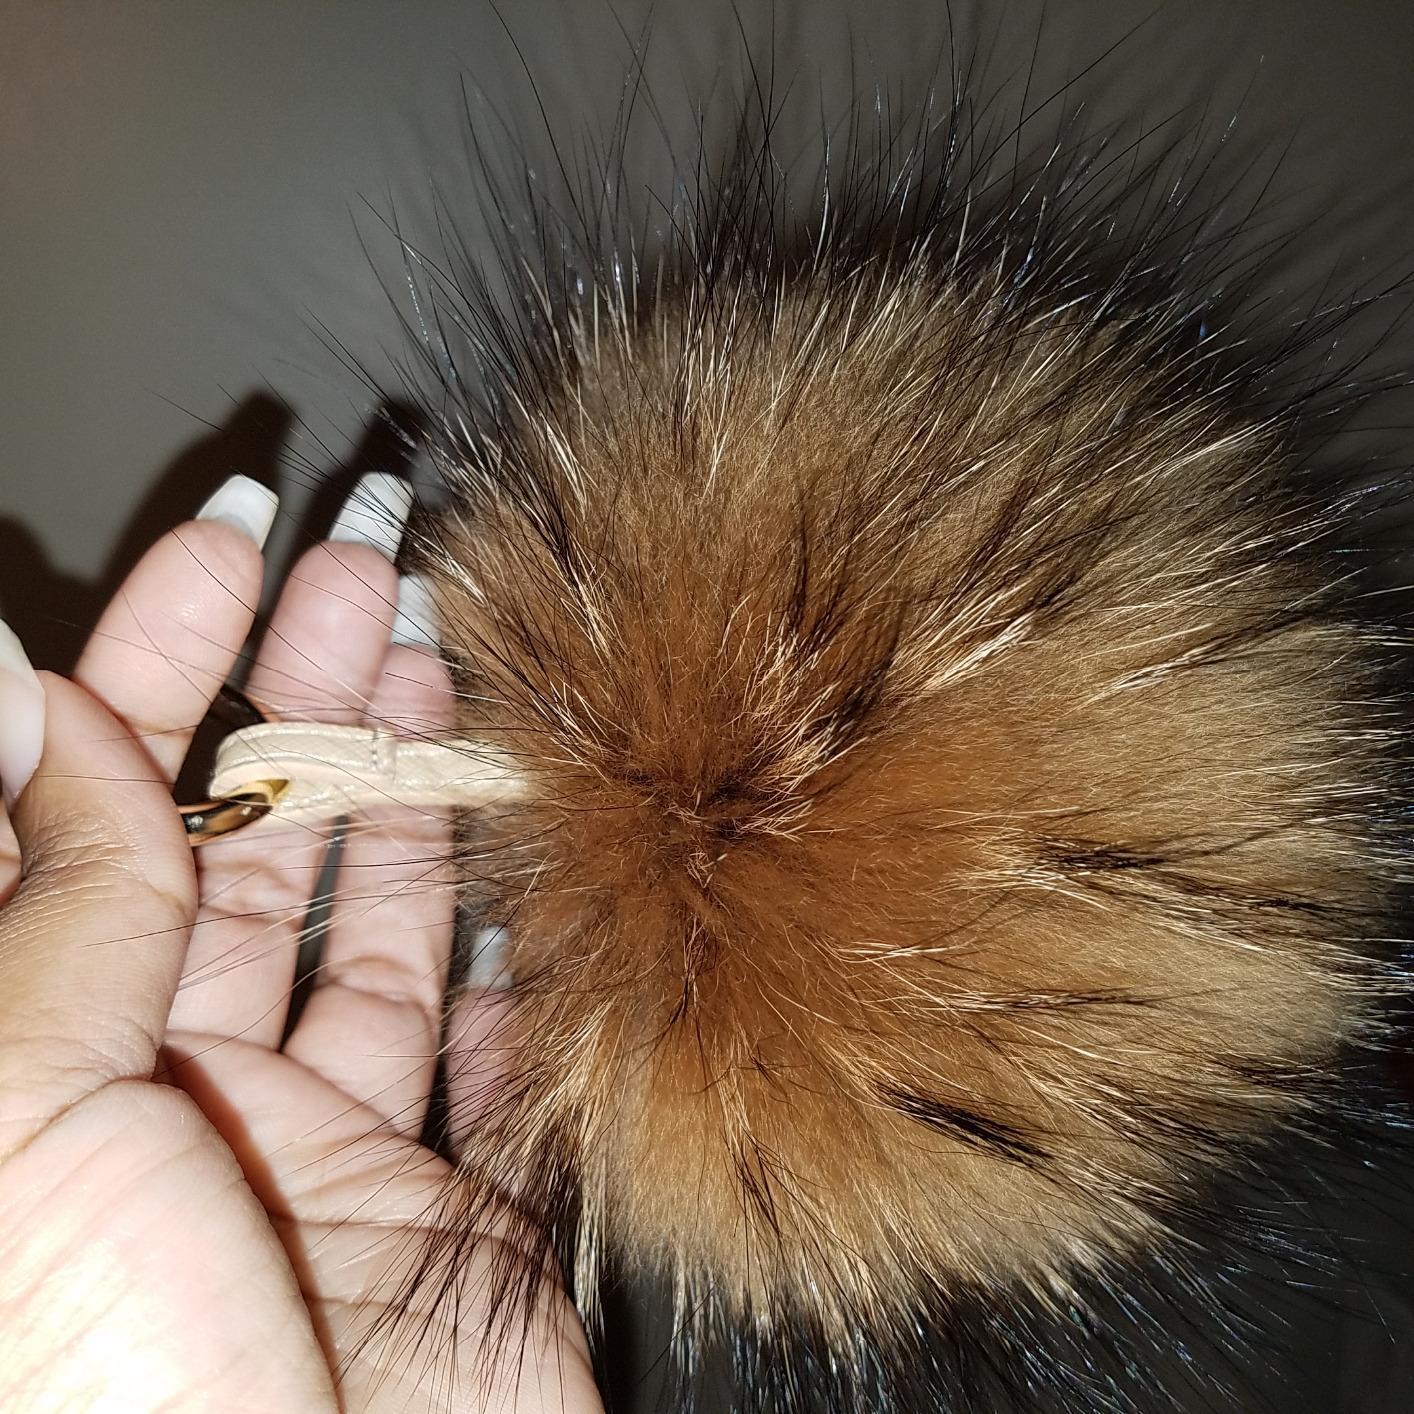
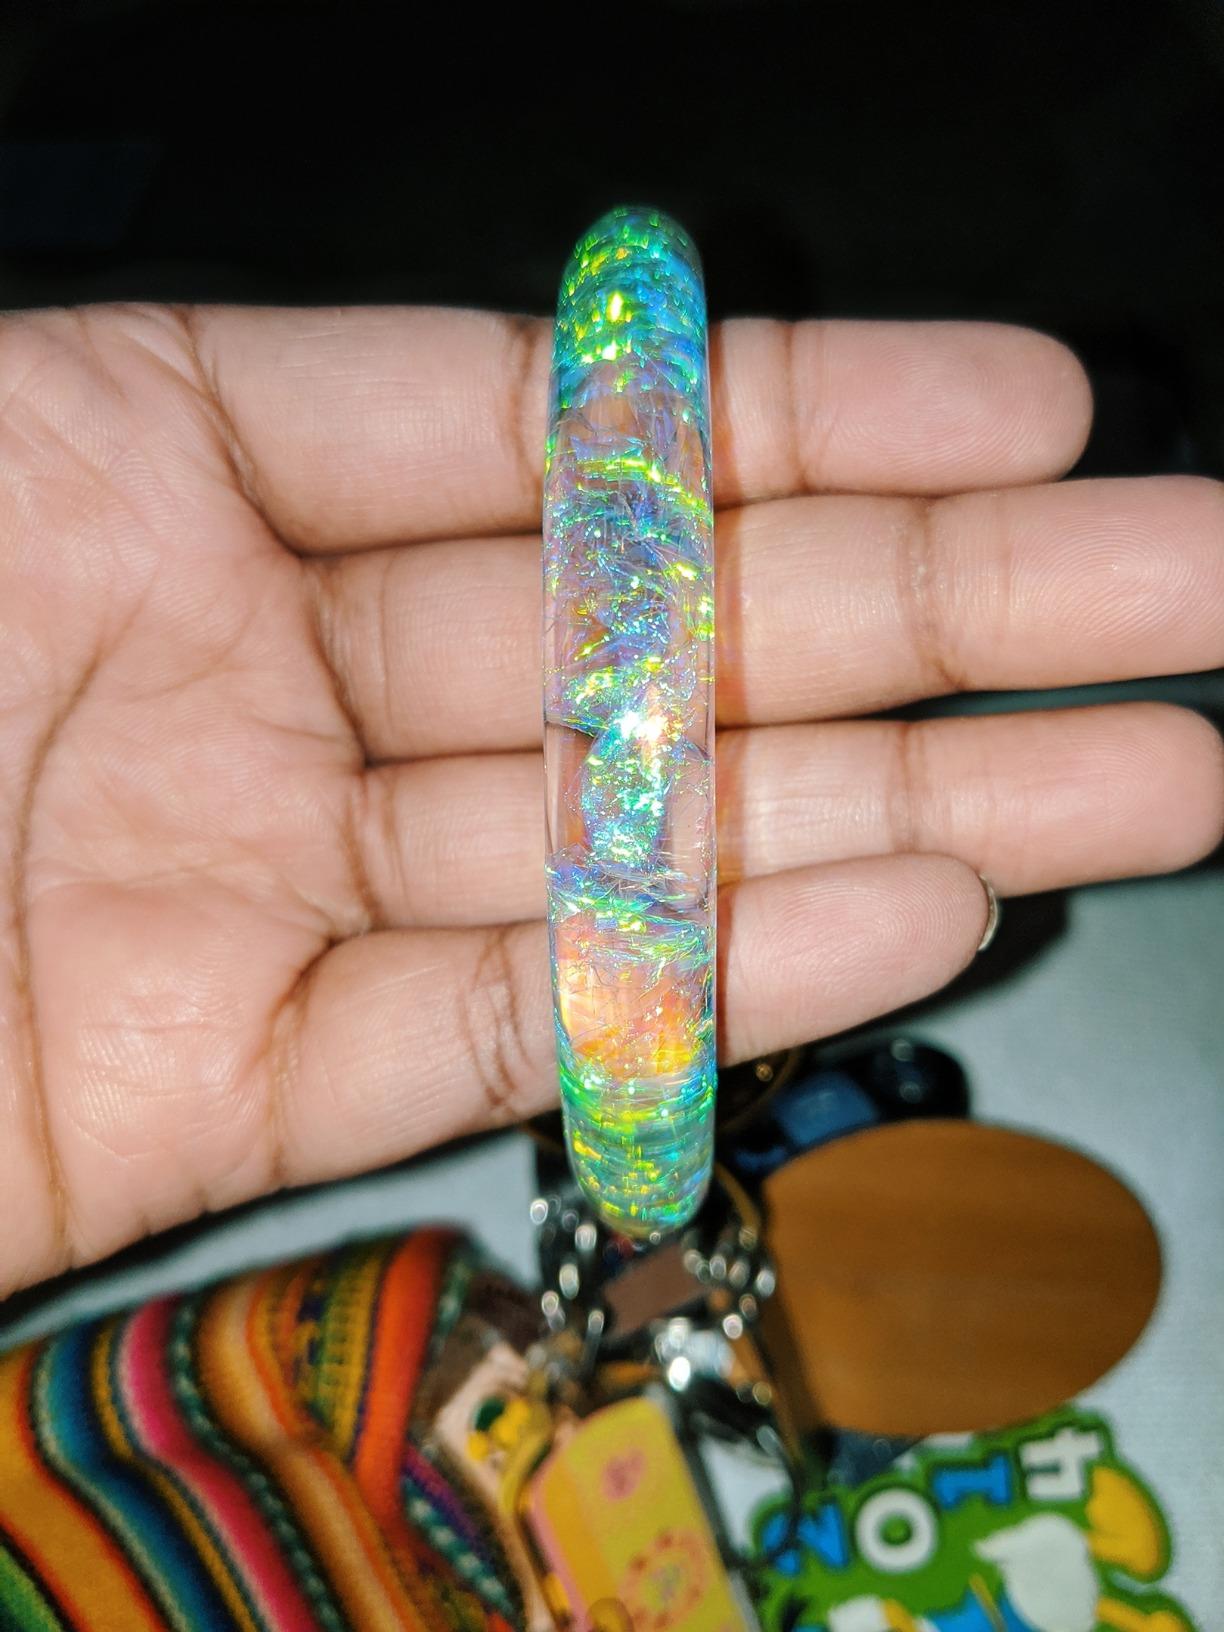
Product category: accessories_keychain
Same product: no